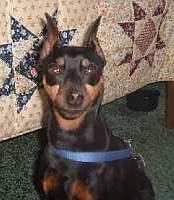
dog